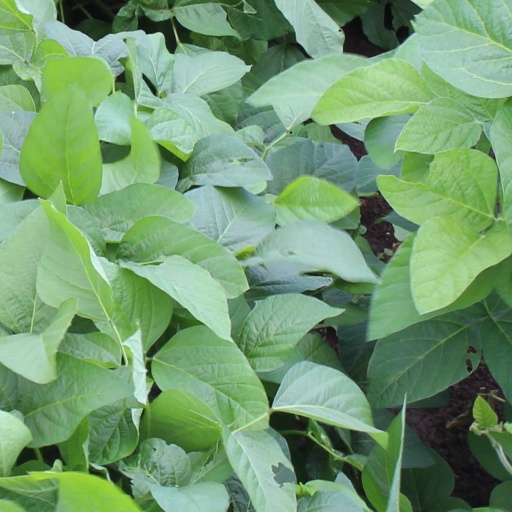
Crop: soybean